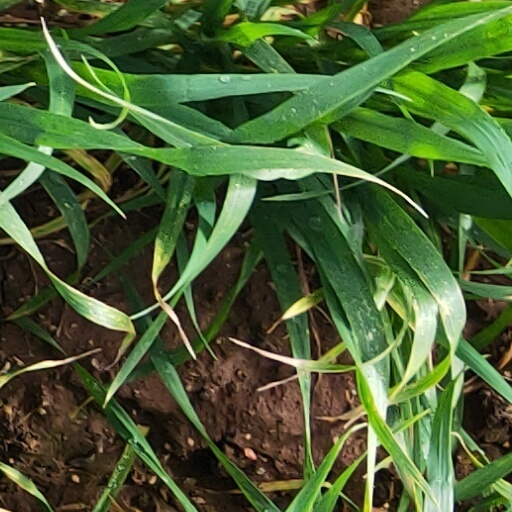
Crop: wheat